Suicide in India

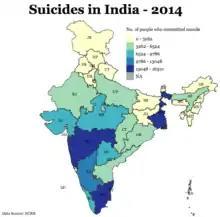
State-wise distribution in 2020

Among states, majority of suicides were reported in Maharashtra (22,746) followed by 19,834 in Tamil Nadu and 15,386 in Madhya Pradesh. Four states - Maharashtra, Tamil Nadu, Karnataka, West Bengal - together accounted for nearly half of the total suicides reported in the country. Nagaland reported only 41 suicides in the year. Maharashtra, Tamil Nadu, West Bengal, Madhya Pradesh and Karnataka have consistently accounted for about 8.0% (or more) suicides in India across 2017 to 2019. Among the Union Territories, Delhi reported the highest number of suicides followed by Puducherry. Lakshadweep reported zero suicides. Bihar and Punjab reported a significant increase in the percentage of suicides in 2019 over 2018.